USS Anzio (CG-68)

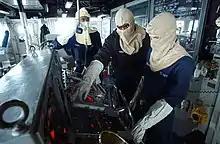
U.S. Navy sailors in flash gear man the helm during a general quarters drill aboard "Anzio", June 2002.

On 6 April 2000, "Anzio", along with another cruiser and the aircraft carrier , was participating in an exercise in the Eastern Mediterranean Sea, about off the coast of Israel. In an unannounced missile test, the Israel Defense Forces fired a Jericho-1 medium-range ballistic missile from a test facility in Yavne, which landed from the ship. The missile was detected by the ship's radar, and the crew briefly thought that they were under attack.